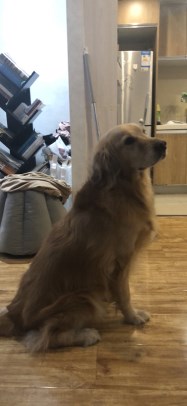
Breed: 5355-n000126-golden_retriever